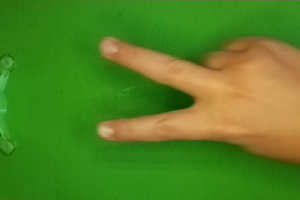
Label: scissors